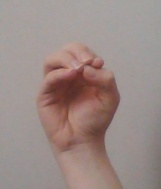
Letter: ha